Morgan le Fay in modern culture

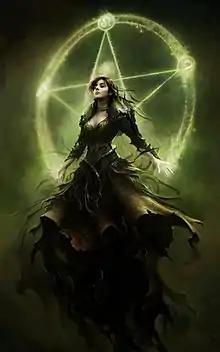
"Morgana Le Fay", Anikó Salamon's art for the video game "" (2012)

The Matter of Britain character Morgan le Fay (often known as Morgana, and sometimes also as Morgaine and other names) has been featured many times in various works of modern culture, often but not always appearing in villainous roles. Some modern stories merge Morgana's character with her sister Morgause or with aspects of Nimue (the Lady of the Lake). Her manifestations and the roles given to her by modern authors vary greatly, but typically she is being portrayed as a villainess associated with Mordred.